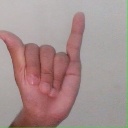
अक्षर: य